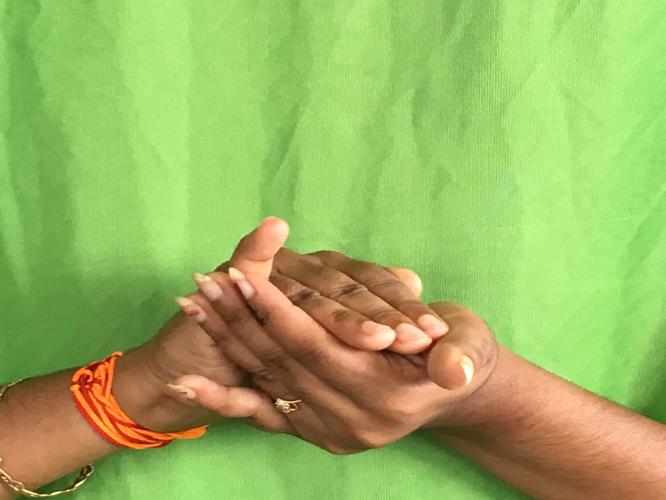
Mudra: Samputa
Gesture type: double_hand